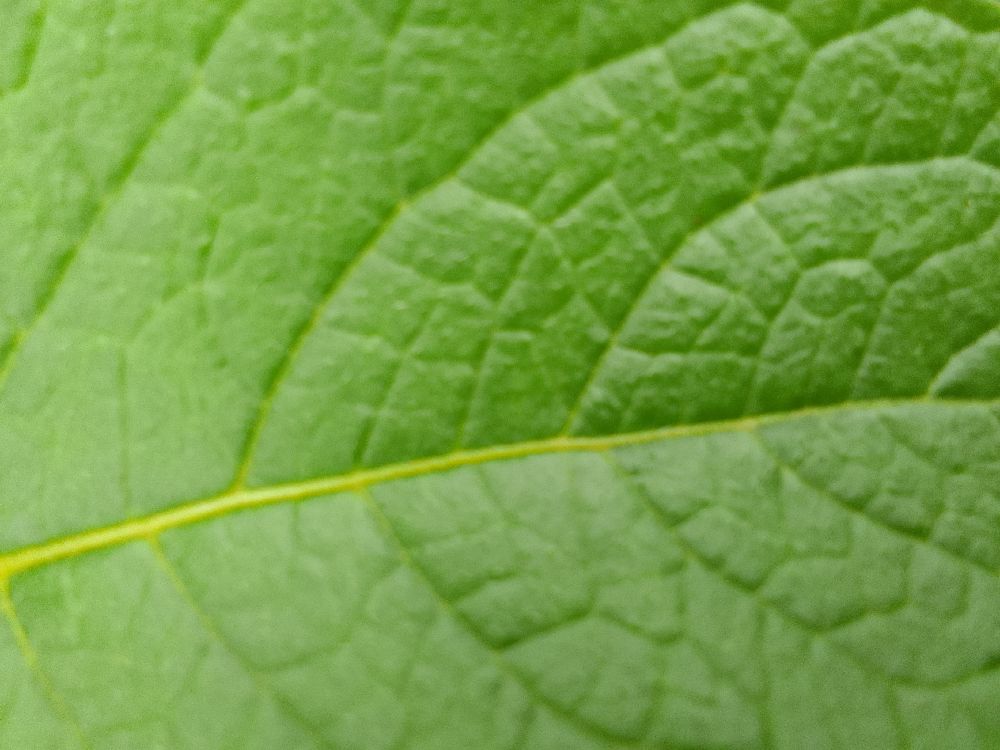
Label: Healthy